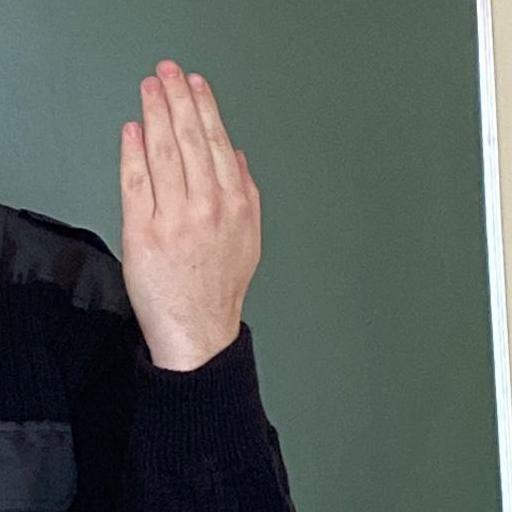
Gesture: stop_inverted